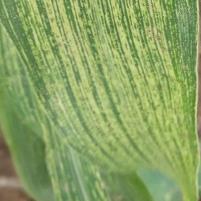
Crop: Maize
Condition: stripe-d